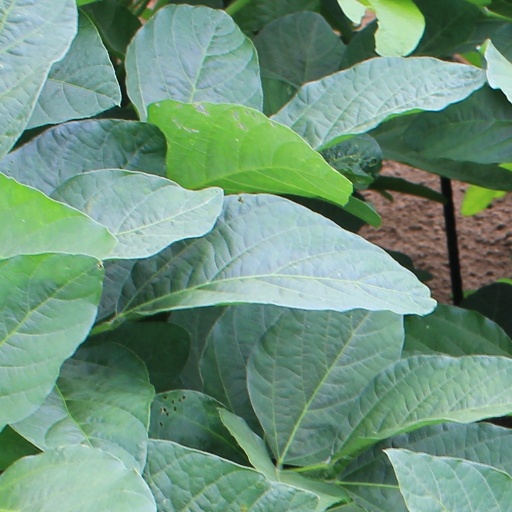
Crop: soybean